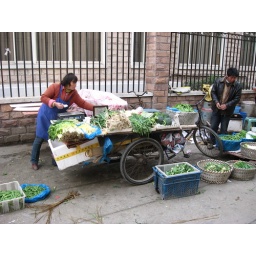
In a mobile temporary wet market with fruit and vegetables all transported by and sold from bicycles